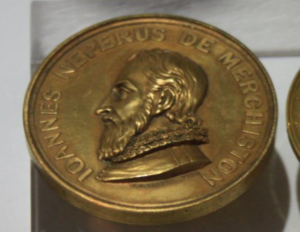
La médaille Keith est un prix attribué par la Royal Society of Edinburgh, l'académie des sciences d'Écosse, à un article scientifique qui a été publié dans l'une des revues scientifiques de la société. La préférence est donnée à un article contenant une découverte, soit en mathématiques, soit en sciences de la terre.